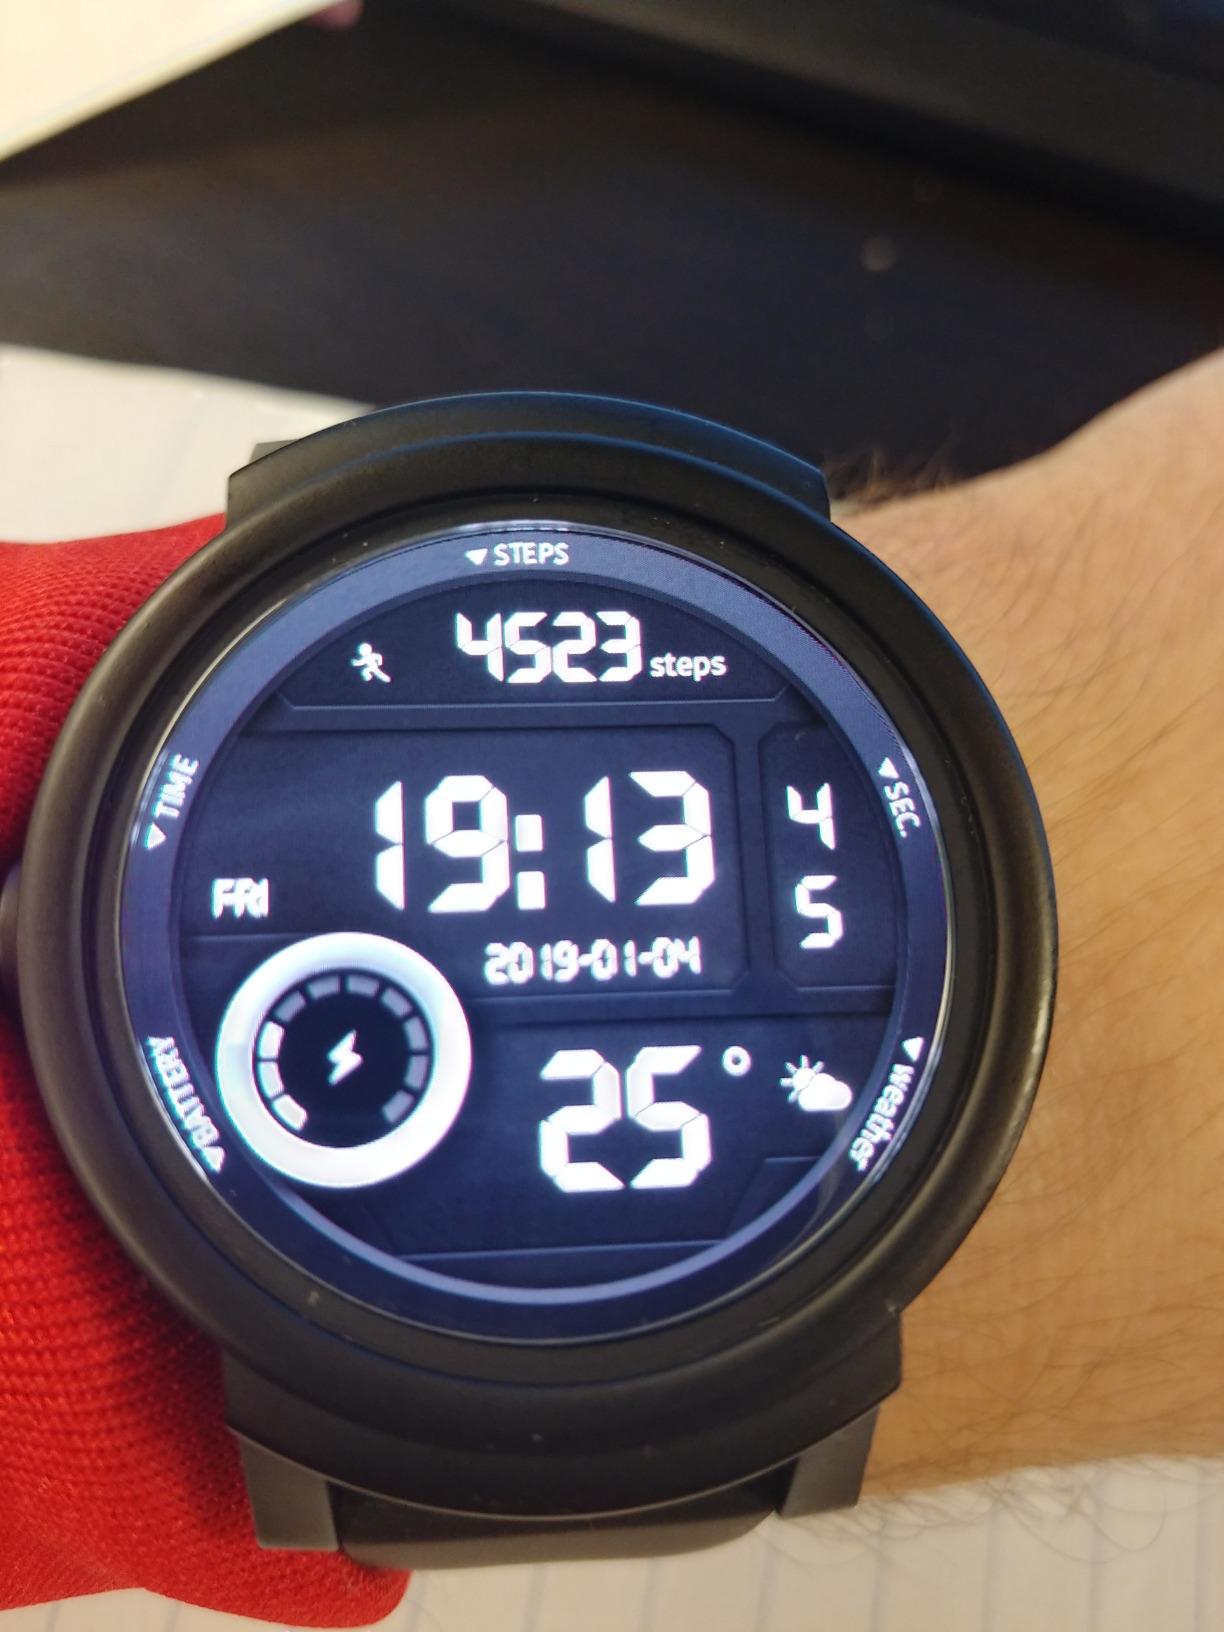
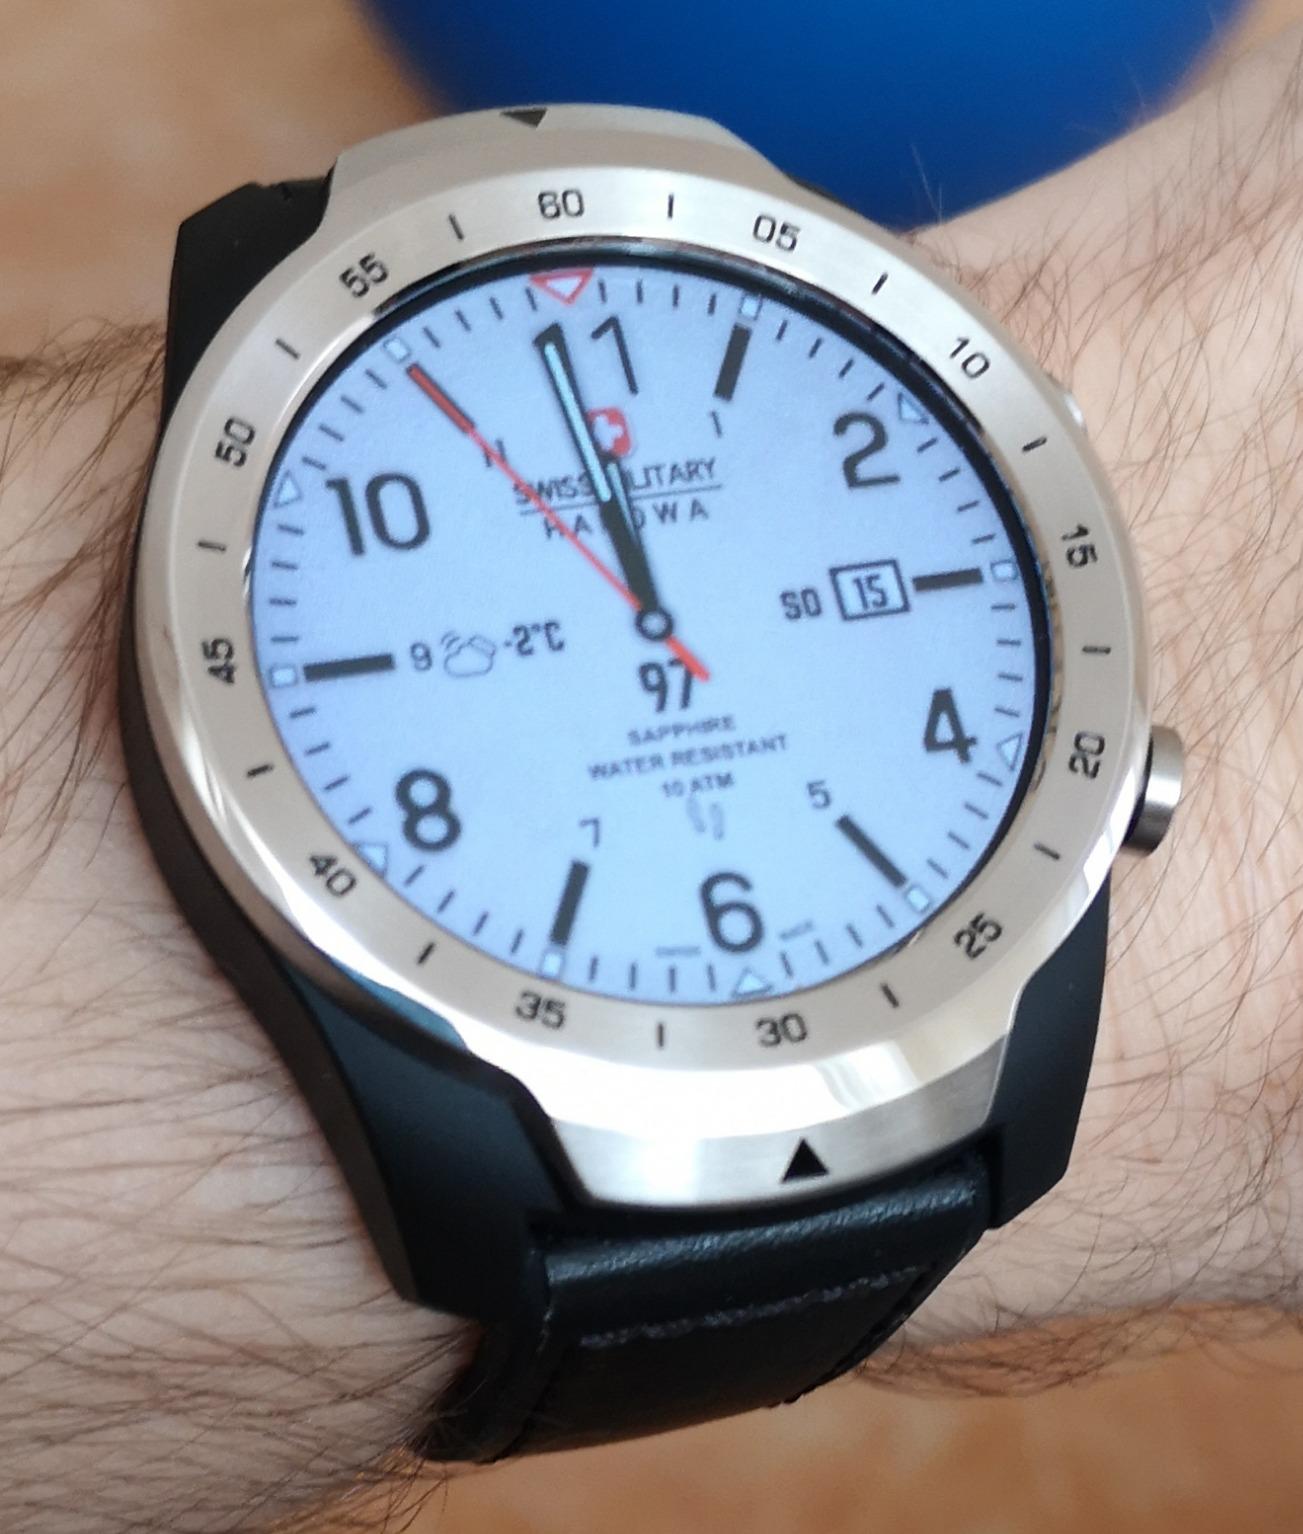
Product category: smartwatch
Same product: no